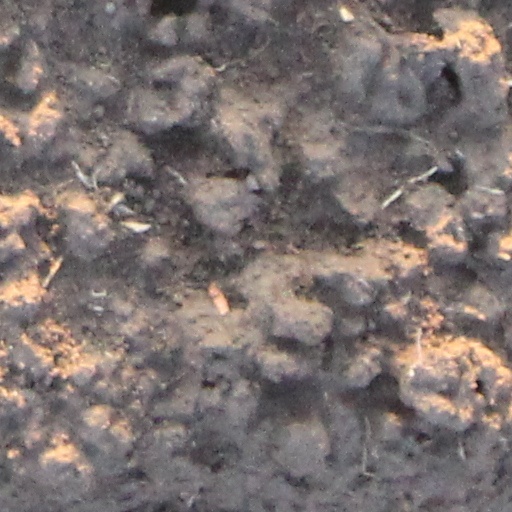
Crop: wheat